L. Ron Hubbard House

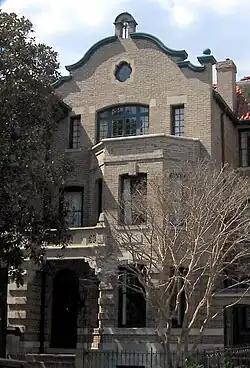
L. Ron Hubbard House in 2009

The L. Ron Hubbard House is a writer's house museum located at 1812 19th Street NW in the Dupont Circle neighborhood of Washington, D.C., USA. Public tours are given on a regular basis. After L. Ron Hubbard established Scientology in the 1950s the building housed offices of the Founding Church of Scientology and it is where he performed the first Scientology wedding. Hubbard's personal office was located in the building from 1956 to 1961. The Founding Church is now located at 1424 16th Street NW.